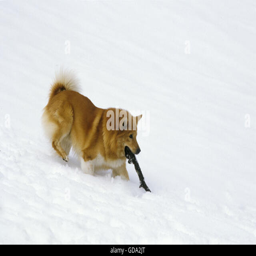
animal or animal playing in snow with a stick of person